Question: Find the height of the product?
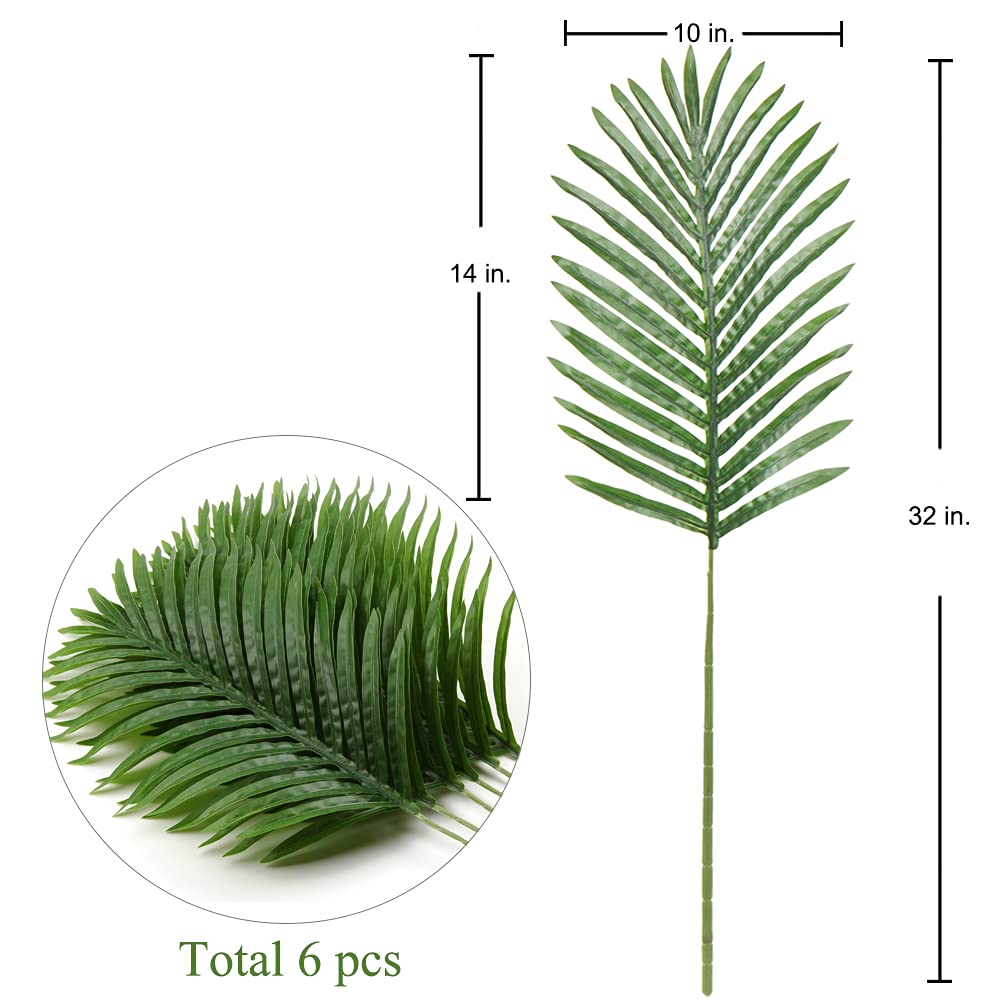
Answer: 32.0 inch